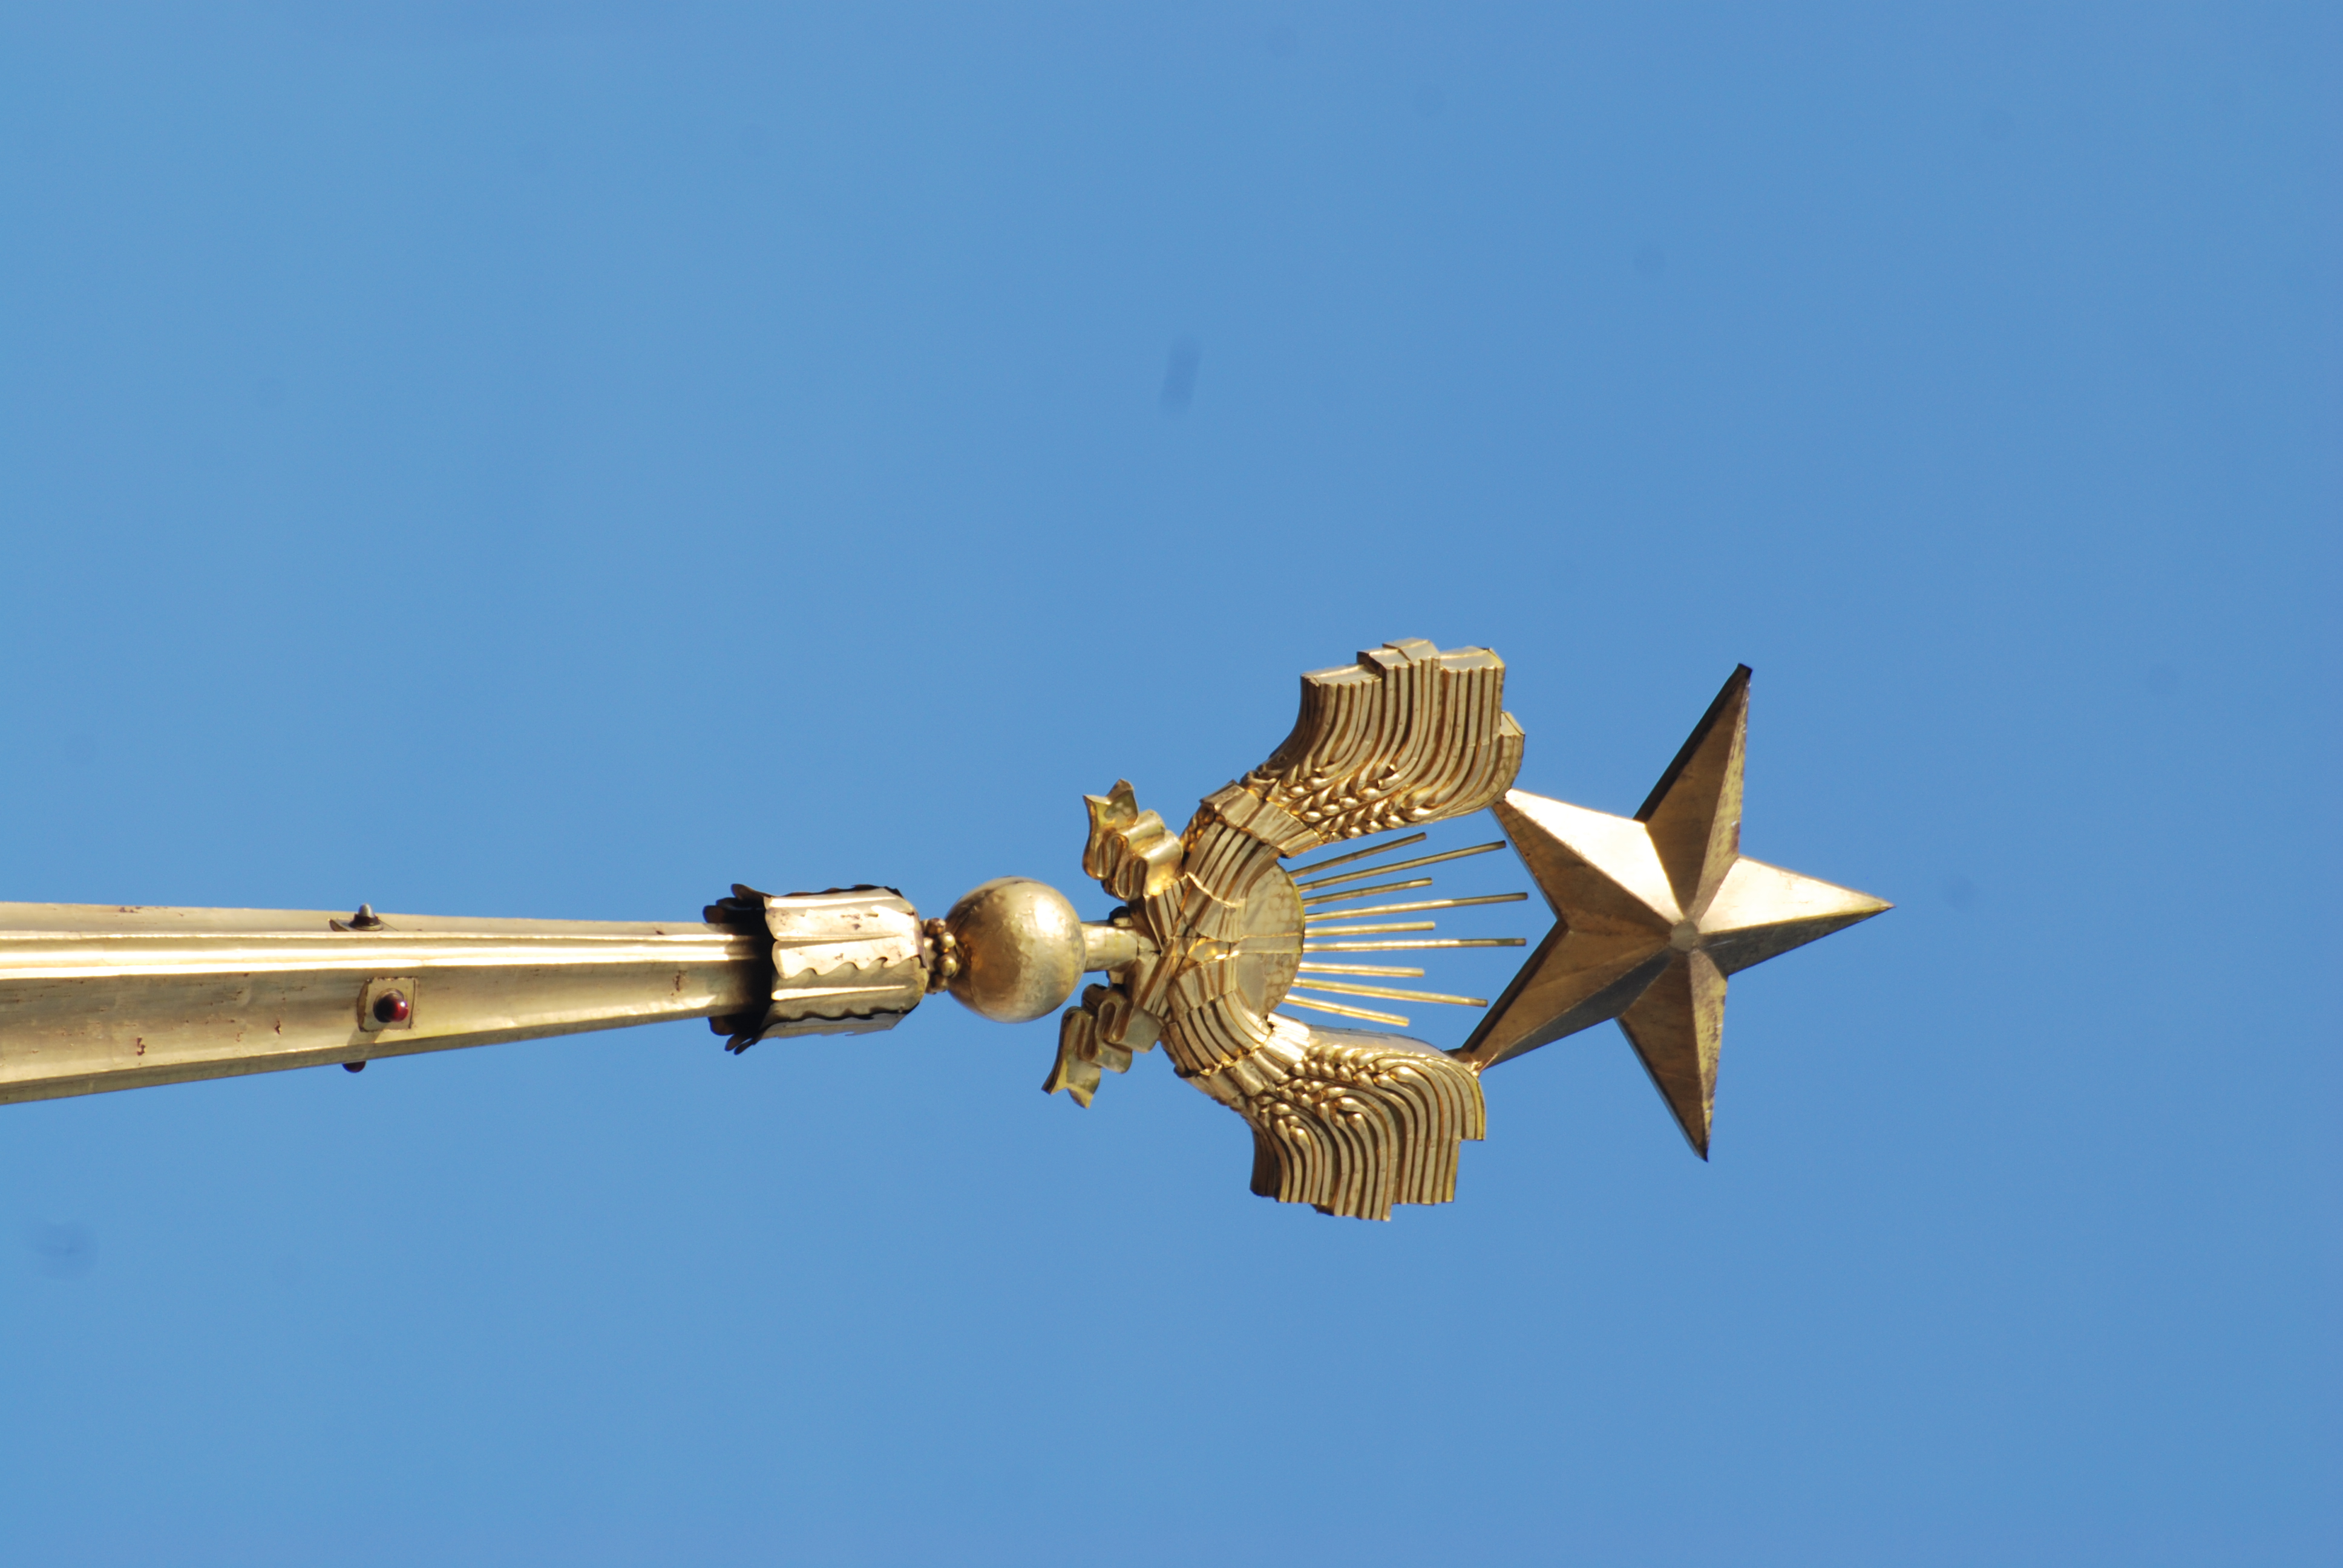
city, europe, tower, street light, nikon, lighting, steeple, light fixture, moscow, nikkor, russia, d80, 70300mm, moskau, nikond80, moscou, 70300mmf4556gvr